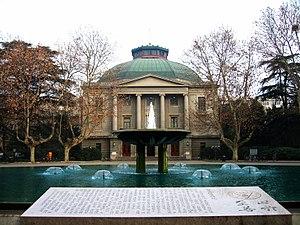
Fondée en 1902, l’université du Sud-Est est une université prestigieuse avec de fortes traditions en Chine.